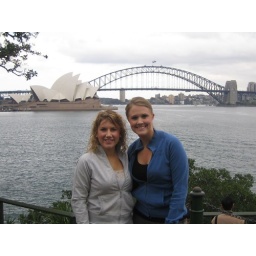
Opera house and bridge in Sydney!